Timeless (gene)

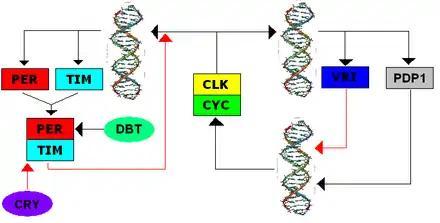
Circadian clock of drosophila

In light-dark cycles, TIM protein level decreases rapidly in late night/early morning, followed by the similar but more gradual changes in PER protein level. TIM degradation is independent of "per" and its protein, and releases PER from the PER/TIM complex. In some cell types, the photoreceptor protein cryptochrome (CRY) physically associates with TIM and helps regulate light-dependent degradation. CRY is activated by blue light, which binds to TIM and tags it for degradation. This ends the PER/TIM repression of the CLK/CYC-mediated transcription of "per" and "tim" genes, allowing "per" and "tim" mRNA to be produced to restart the cycle.